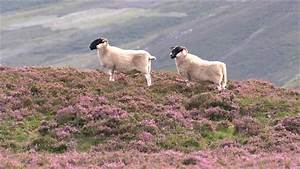
Label: sheep